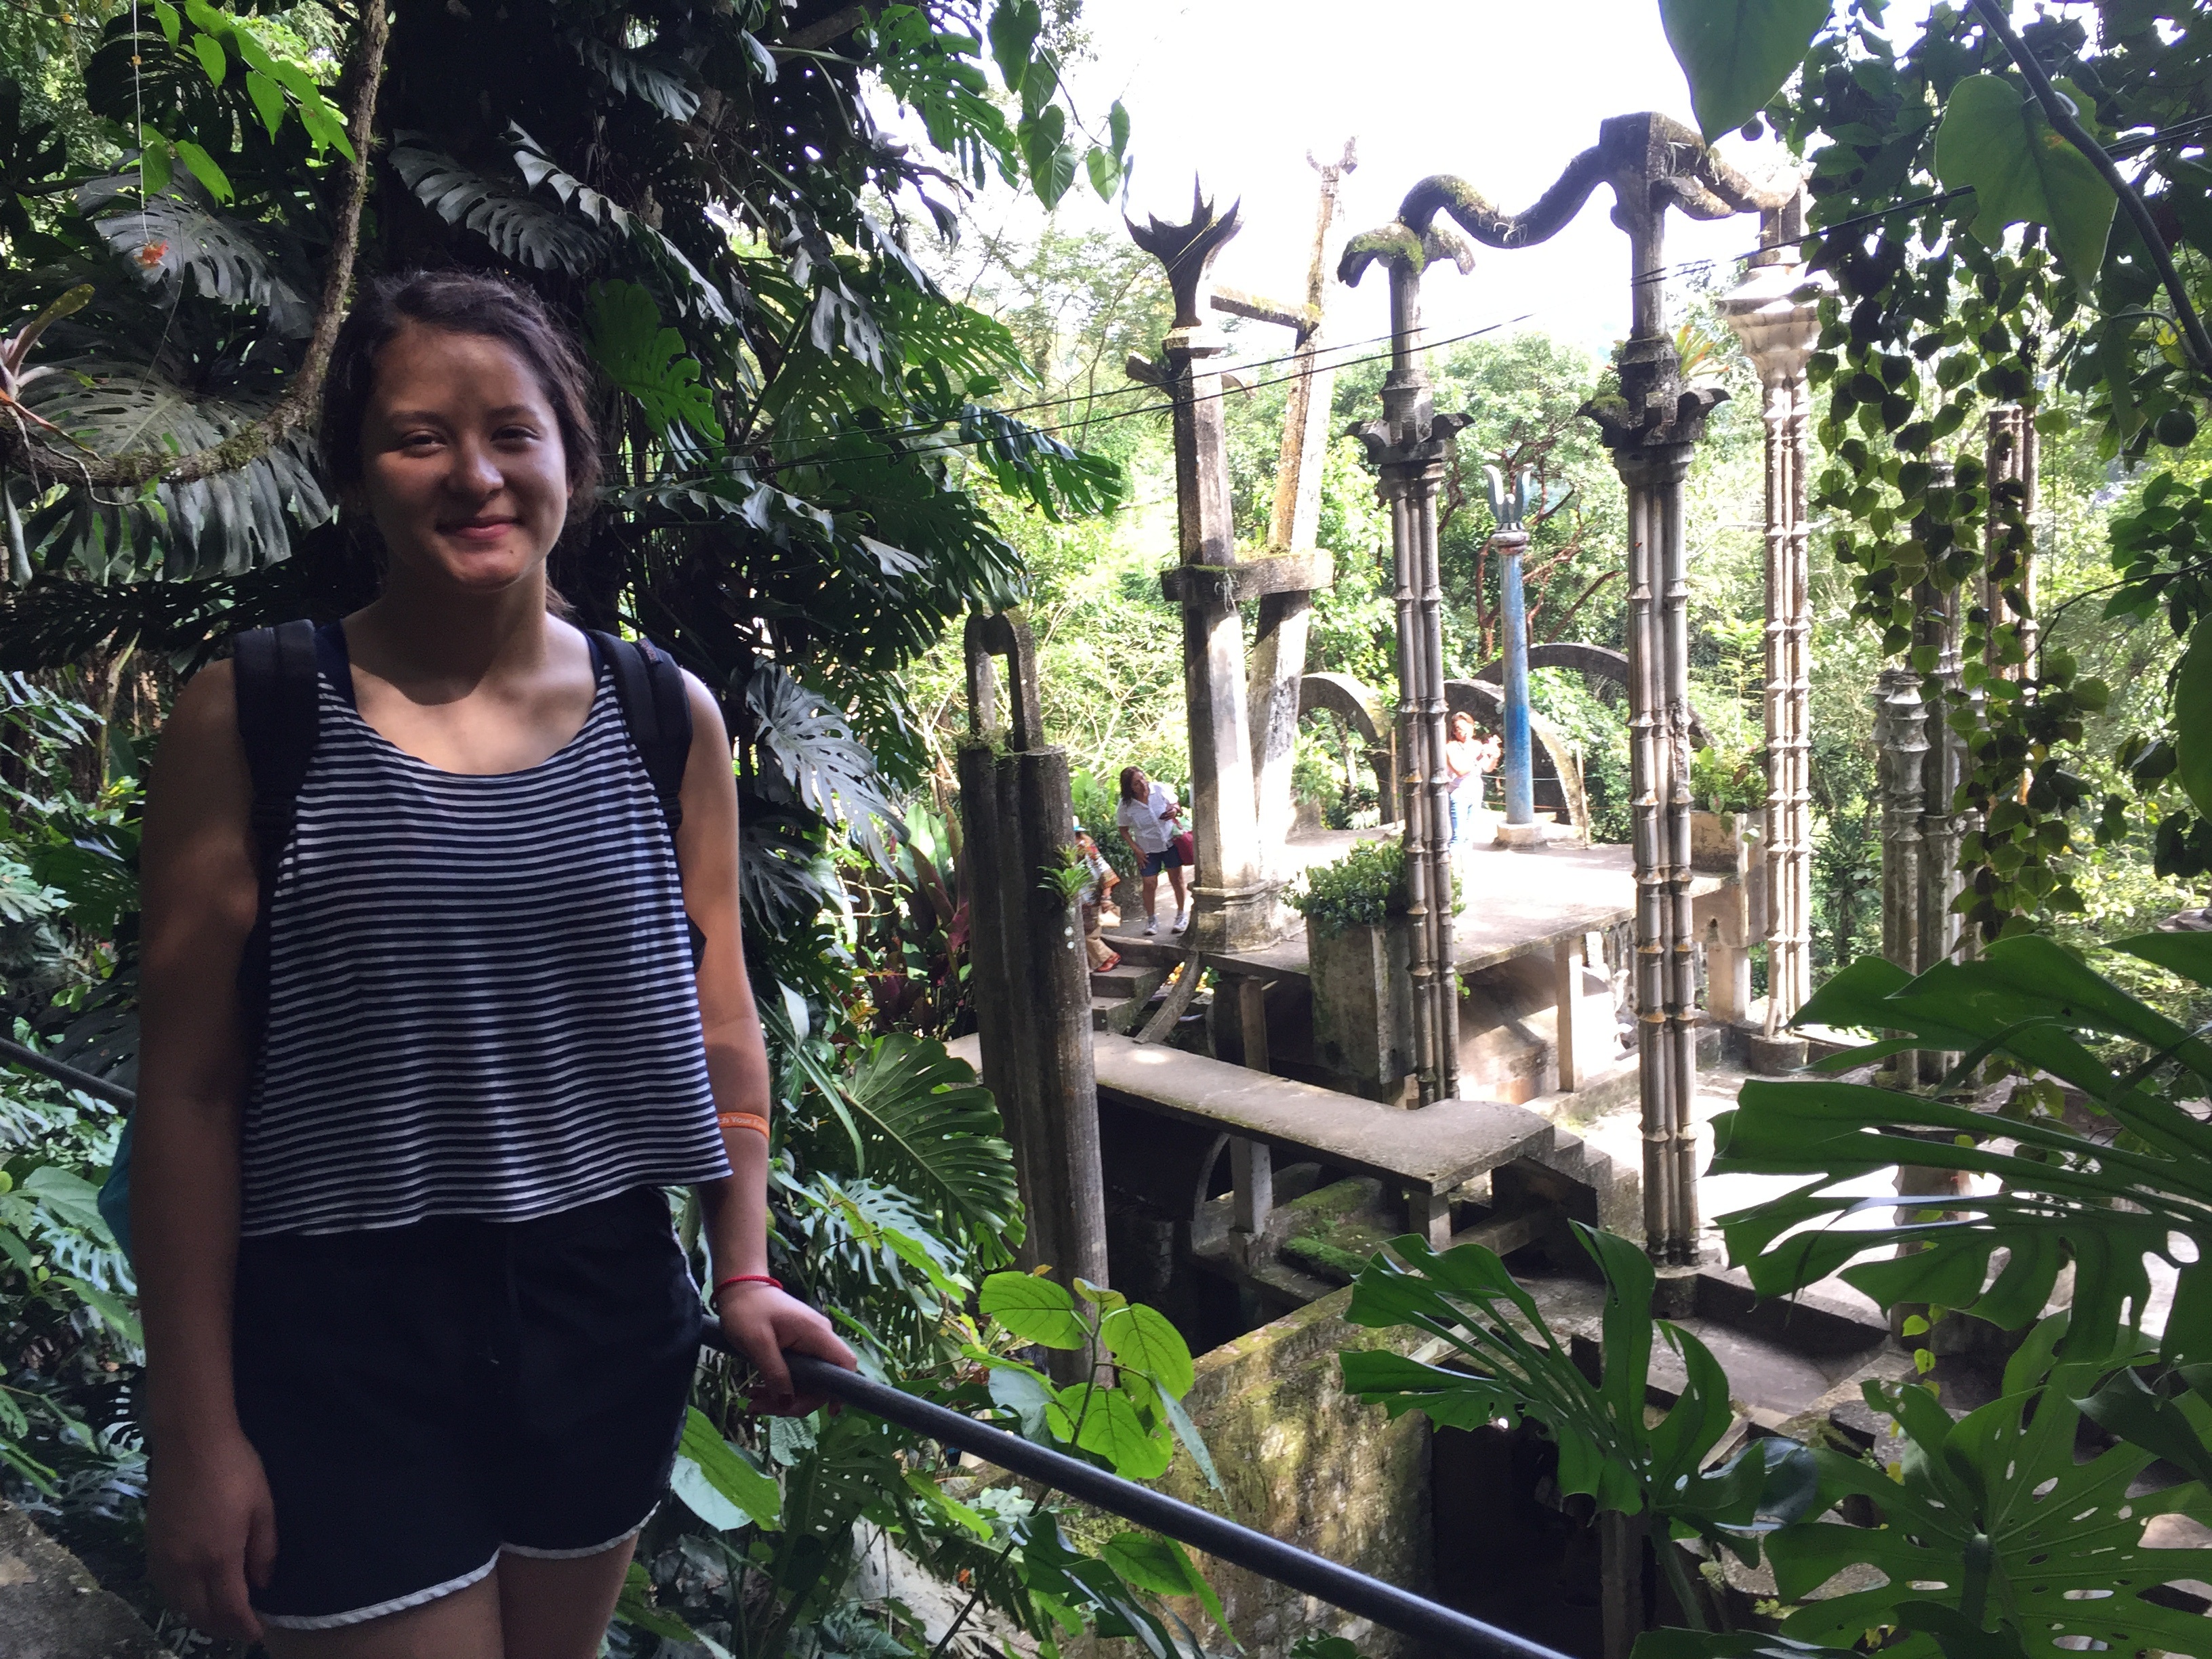
tree, flower, vacation, jungle, botany, garden